Korean Air Lines Flight 007 alternative theories

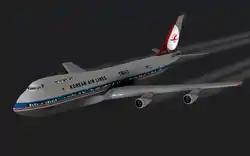

Korean Air Lines Flight 007 alternative theories concerns the various theories put forward regarding the shooting down of Korean Air Lines Flight 007. The aircraft was en route from New York City via Anchorage to Seoul on September 1, 1983, when it strayed into prohibited Soviet airspace and was shot down by Soviet fighter jets.